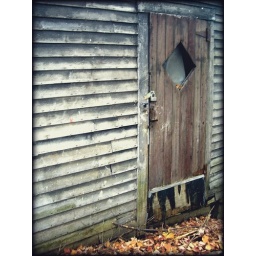
This is an abandoned house on my street in the woods that caught on fire years back.